George Zambellas

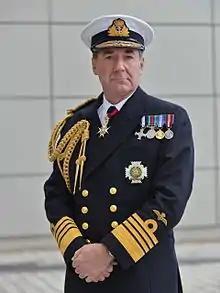
Admiral Sir George Zambellas

Admiral Sir George Michael Zambellas, (born 4 April 1958) is a British retired Royal Navy officer. He served as First Sea Lord and Chief of the Naval Staff from April 2013 before handing over duties to Admiral Sir Philip Jones in April 2016.